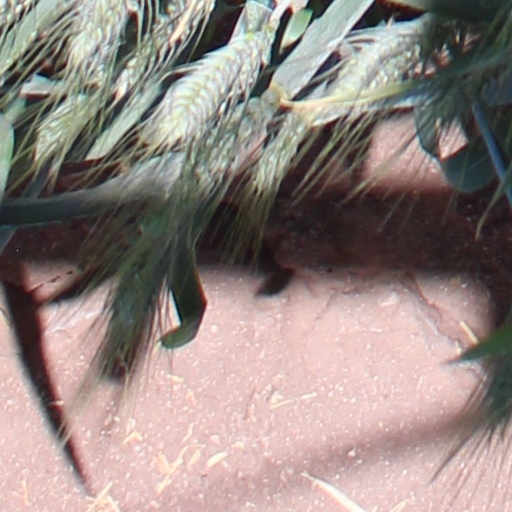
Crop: wheat